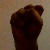
The image shows a hand gesture representing the letter 'S' in Indian Sign Language.